Blackstar Amplification

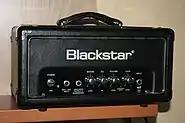
An early Blackstar model

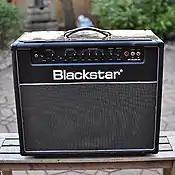
Blackstar 3 HT CLUB 40

Blackstar Amplification is a British company that produces and manufacturers guitar amplifiers and effects units. The company was founded by a group of ex-Marshall employees, most notably Bruce Keir, who became technical Director at Blackstar, and former Chief Design Engineer at Marshall, Ian Robinson. In 2009 the company began operations in the United States. The majority of the research and development for Blackstar is carried out in the UK. Blackstar is endorsed by major artists like Ozzy Osbourne, Neal Schon, Opeth, and Richie Sambora of Bon Jovi. Blackstar has been consistently ranked amongst the best amplification brands by leading guitarists. Bruce Keir died in September 2021 at the age of 60.